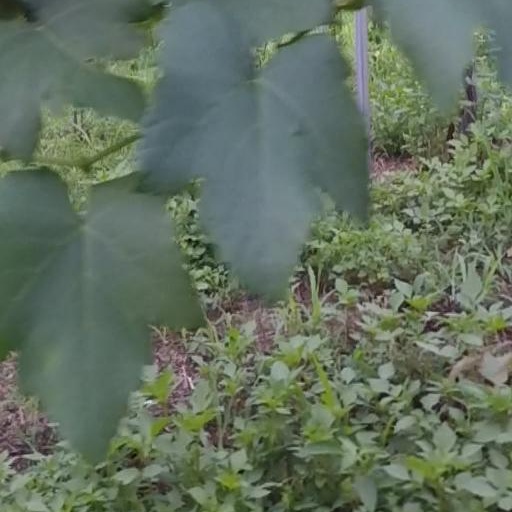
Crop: grape